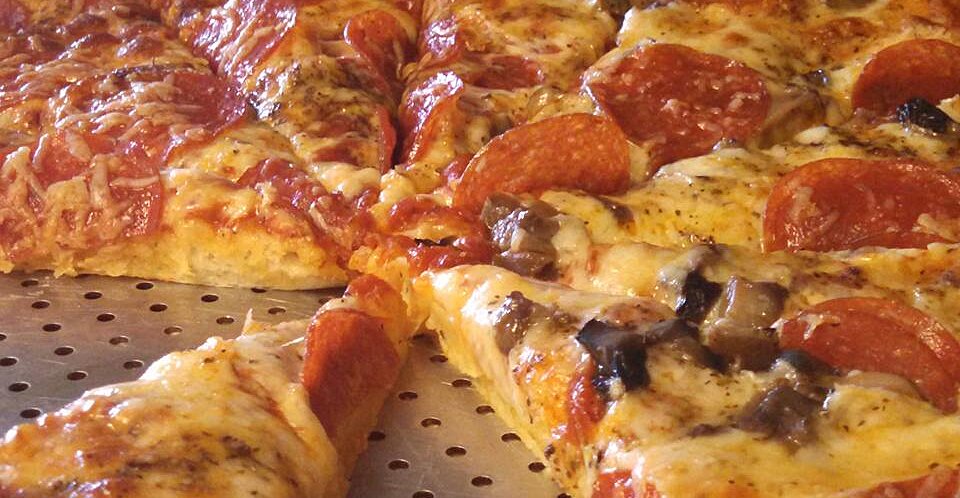
Dish: pizza